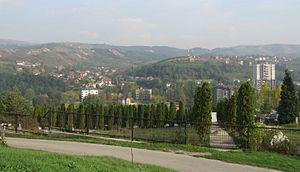
Kakanj est une ville et une municipalité de Bosnie-Herzégovine située dans le canton de Zenica-Doboj et dans la Fédération de Bosnie-et-Herzégovine. Selon les premiers résultats du recensement bosnien de 2013, la ville intra muros compte 12 256 habitants et la municipalité 38 937.